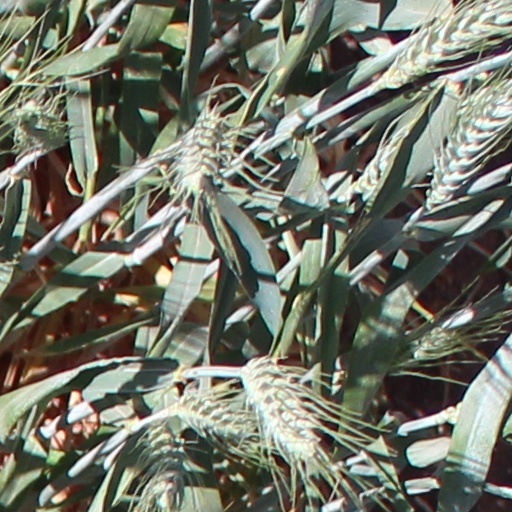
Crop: wheat